Agriculture in Scotland

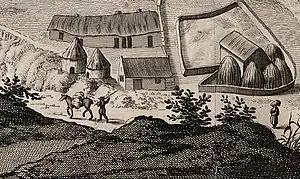
A Scottish Lowland farm from John Slezer's "Prospect of Dunfermline", published in the "Theatrum Scotiae", 1693

Mesolithic hunter-gatherer encampments formed the first known settlements in Scotland around 8500 BCE. These were highly mobile boat-using people making tools from bone, stone and antlers. In the Neolithic period, around 6,000 years ago, there is evidence of permanent settlements and farming. Archaeological evidence indicates that the two main sources of food were grain and cow's milk. From the beginning of the Bronze Age, about 2000 BCE, arable land spread at the expense of forest. From the Iron Age, beginning in the seventh century BCE, there is evidence of hill forts in southern Scotland that are associated with cultivation ridges and terraces. Souterrains, small underground constructions, may have been for storing perishable agricultural products. Aerial photography reveals extensive prehistoric field systems that underlie existing boundaries in some Lowland areas, suggesting that the fertile plains were already densely exploited for agriculture. During the period of Roman occupation there was re-growth of birch, oak and hazel for five centuries, suggesting a decline of population and agriculture.